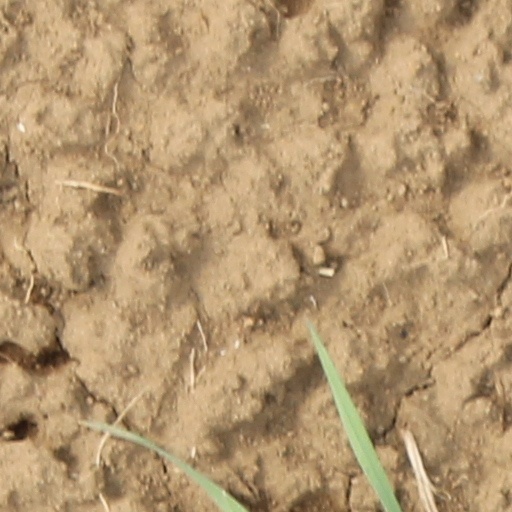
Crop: wheat